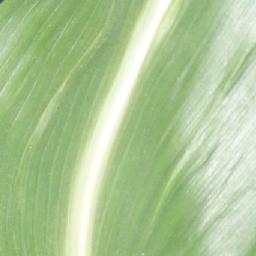
Label: Corn_(Maize)___Healthy